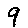
Label: 9